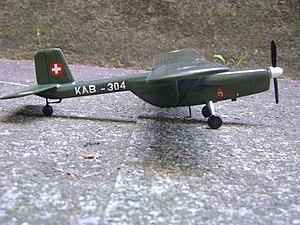
Pilatus Aircraft est un constructeur d’avions dont le siège et la principale usine se trouvent à Stans en Suisse. Pilatus est le leader mondial pour les avions turbo-propulsés à un seul moteur.